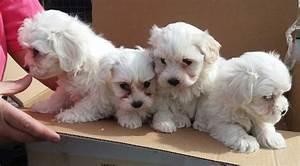
dog